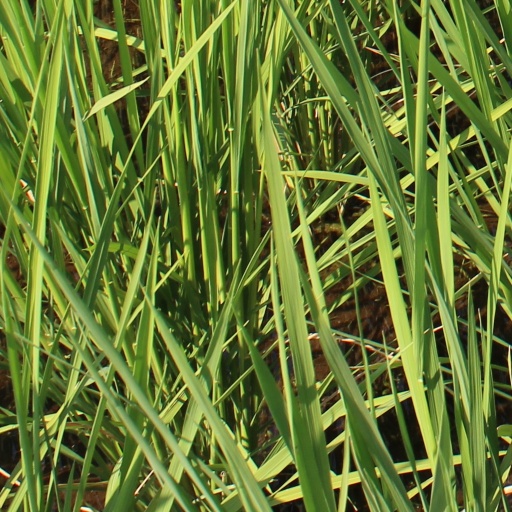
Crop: rice